St Mary's Church, Hendon

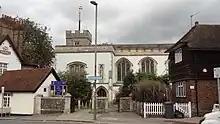
St Mary's Church viewed from Church End

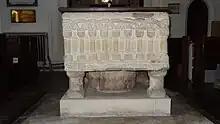
Norman font

St Mary's Church is the oldest (and Church of England) parish church in Hendon in the London Borough of Barnet. The mother church of Christ Church, Brent Street, the two form one parish in the Diocese of London.